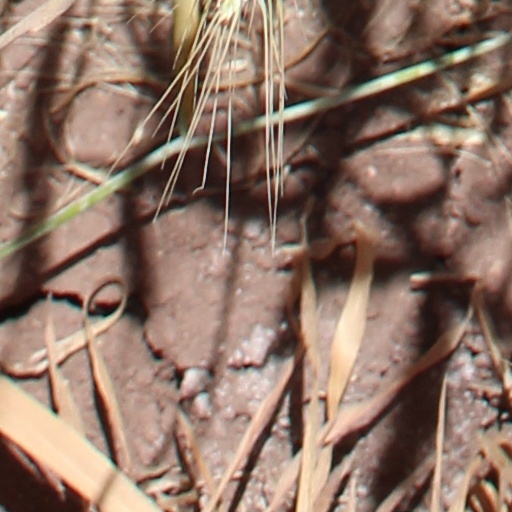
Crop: wheat